A Midsummer Night's Dream

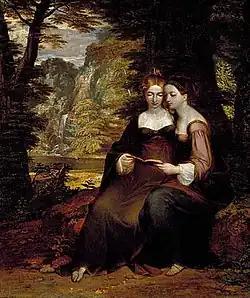

The play consists of several interconnecting plots, connected by a celebration of the wedding of Duke Theseus of Athens and the Amazon queen Hippolyta.